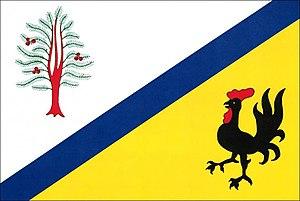
Terešov est une commune du district de Rokycany, dans la région de Plzeň, en République tchèque. Sa population s'élevait à 170 habitants en 2018.